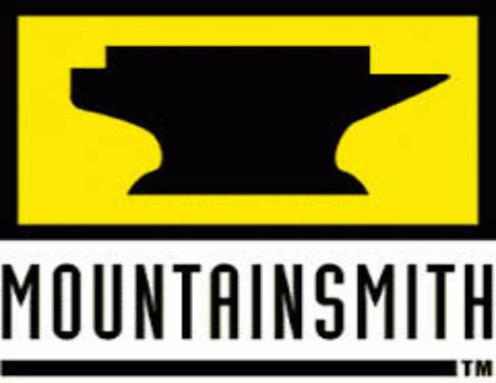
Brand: mountainsmith
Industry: Sports